Uruma

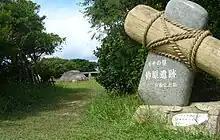
Entrance to the Nakabaru Ruins on Ikei Island

In the Sanzan Period (1322–1429), or Three Kingdom period, numerous gusuku, or castles were built across Okinawa Island. The area of present-day Uruma fell under the control of the Chūzan Kingdom, which covered the central area of Okinawa Island and its nearby islands. The Katsuren area of Uruma became notably prosperous in the mid-15th century. Katsuren Castle, and a surrounding jōkamachi castle town, were constructed in this period.